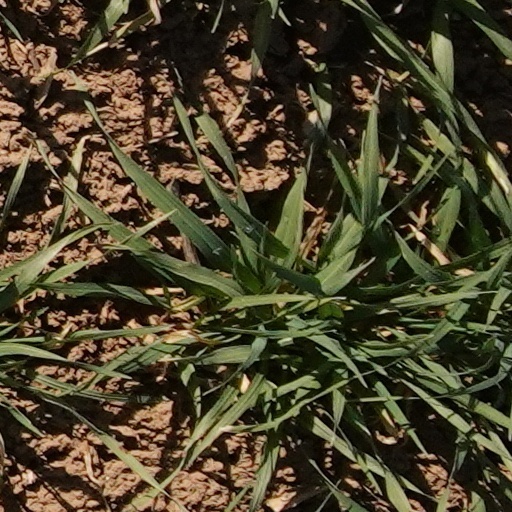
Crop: wheat